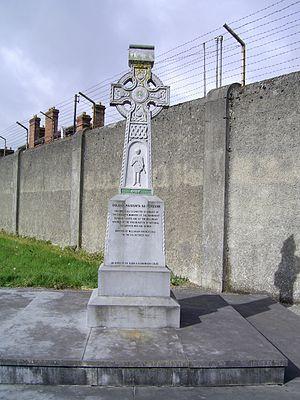
Mullingar est une ville du centre de l'Irlande, à 80 kilomètres de Dublin. Elle est le centre administratif du comté de Westmeath en Irlande et est le siège du diocèse catholique de Meath. La ville comptait 20 103 habitants au recensement de 2010, ce qui en fait la plus grande ville dans le comté de Westmeath. La ville dispose de services tels que des bibliothèques, des écoles secondaires, des gymnases, des centres artistiques, une gare ou encore le stade de la GAA : le Cusack-park.